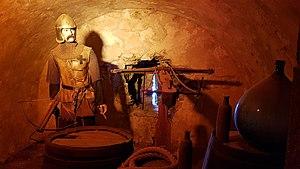
Fort la Latte - scène reconstituée dans le donjon
Le Fort La Latte, ou Château de la Roche Goyon, est un château fort situé sur la pointe de la Latte, près du cap Fréhel dans le département des Côtes-d'Armor sur la commune de Plévenon en baie de Saint-Malo. Remarquable par sa situation sur un cap rocheux, face à la mer, il a servi de décor à plusieurs films.